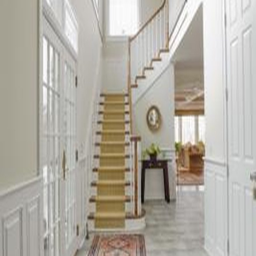
tile flooring adds elegance and durability to any home .